Mbuyiseli Madlanga

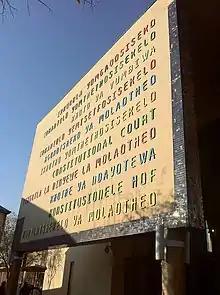
The main facade of the Constitutional Court of South Africa

In 2001, Madlanga resigned from the bench, saying the salary was insufficient to support his family, and returned to private practice. He appeared for South Africa at the International Court of Justice in the case regarding the Israeli West Bank barrier. He also served as evidence leader at the commission of inquiry into the fitness of Bheki Cele to hold office as national police commissioner, and at the Farlam Commission investigating the Marikana miners' strike.